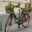
Label: bicycle